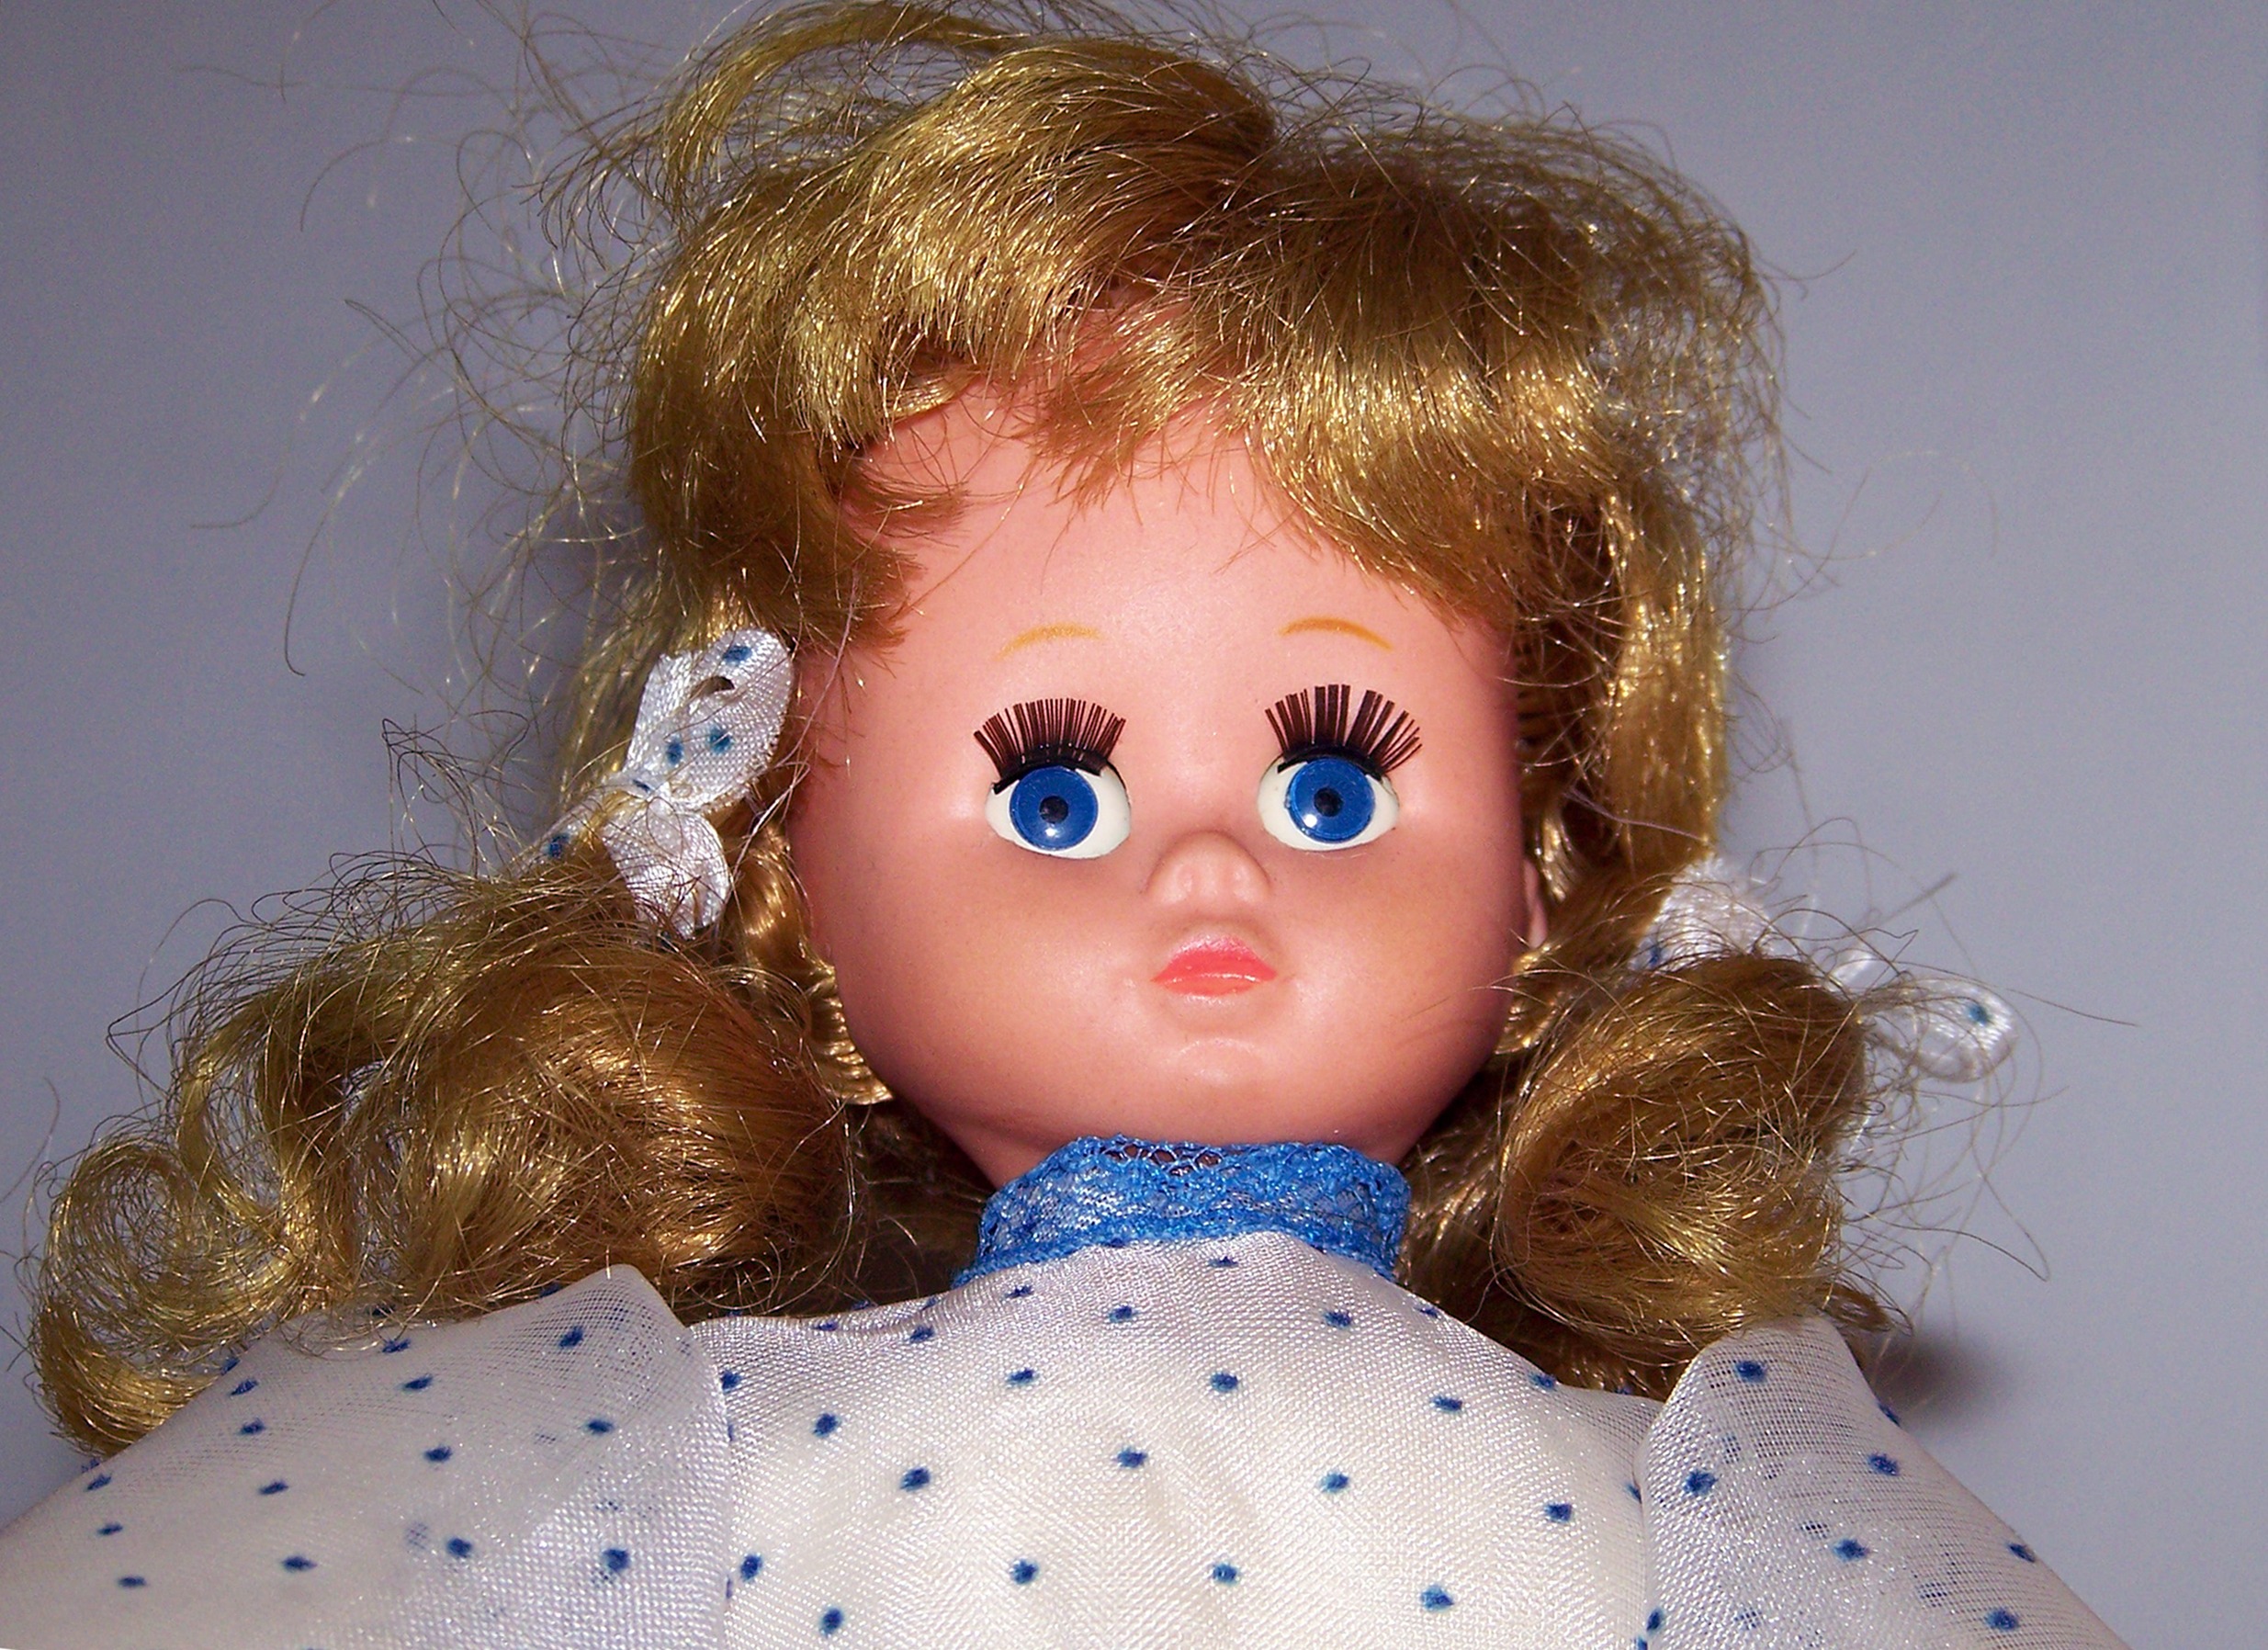
girl, hair, vintage, play, retro, child, blue, toy, childhood, face, doll, nose, dress, toddler, eye, head, skin, organ, sweetness